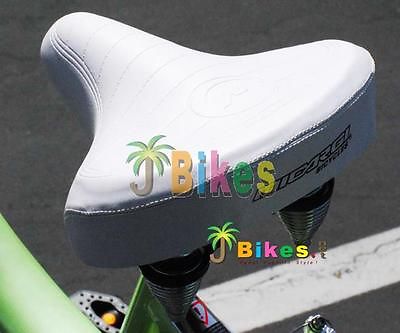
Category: bicycle